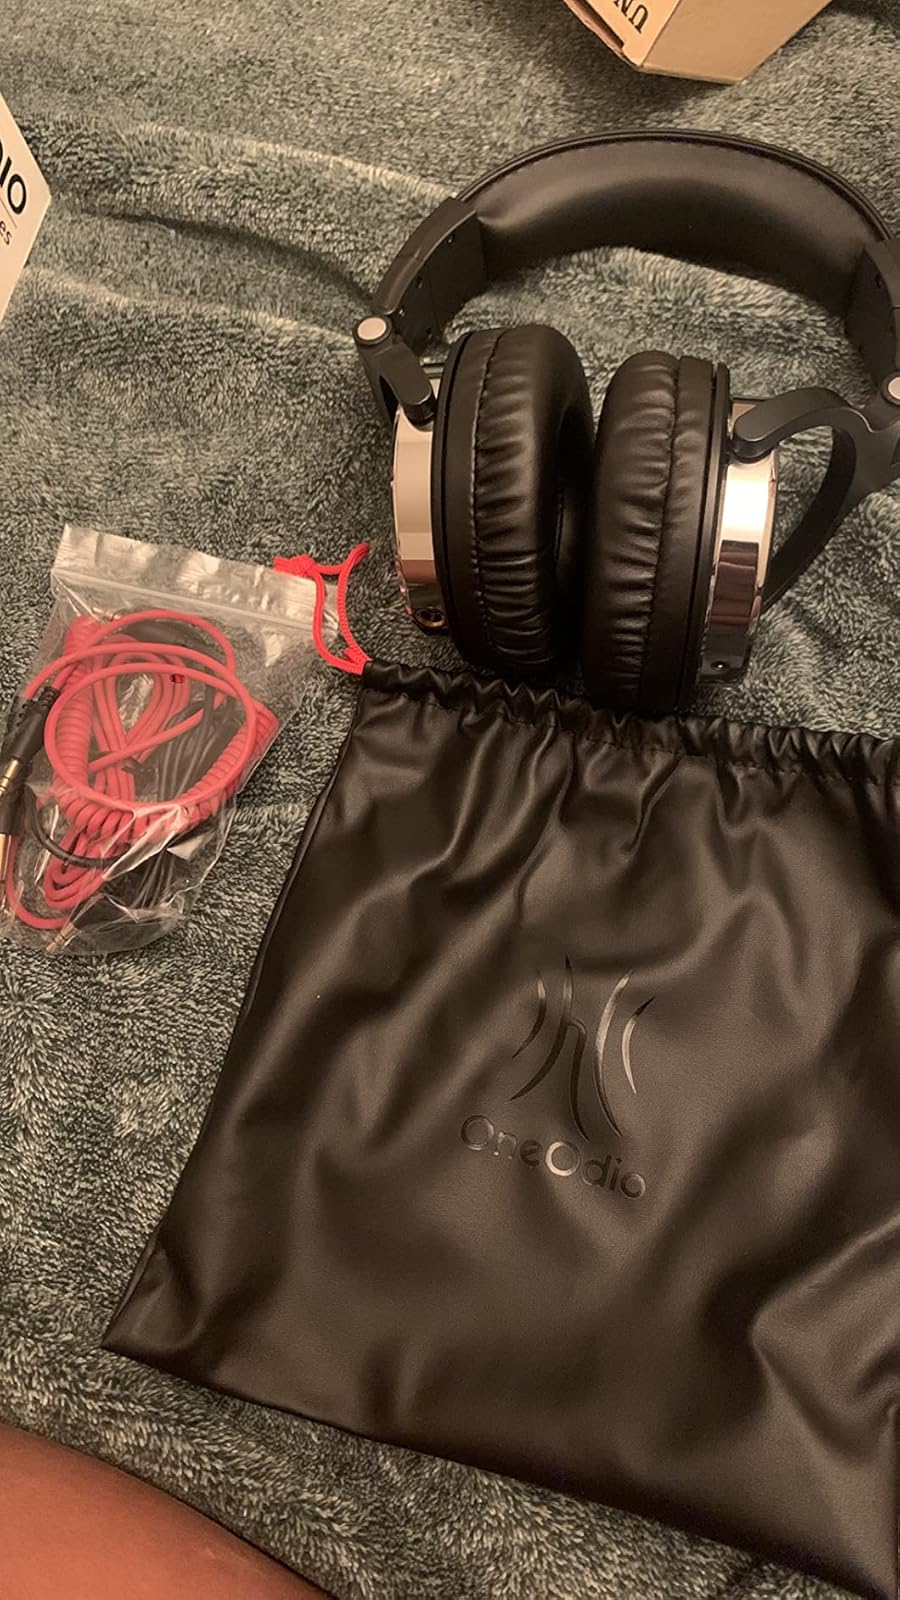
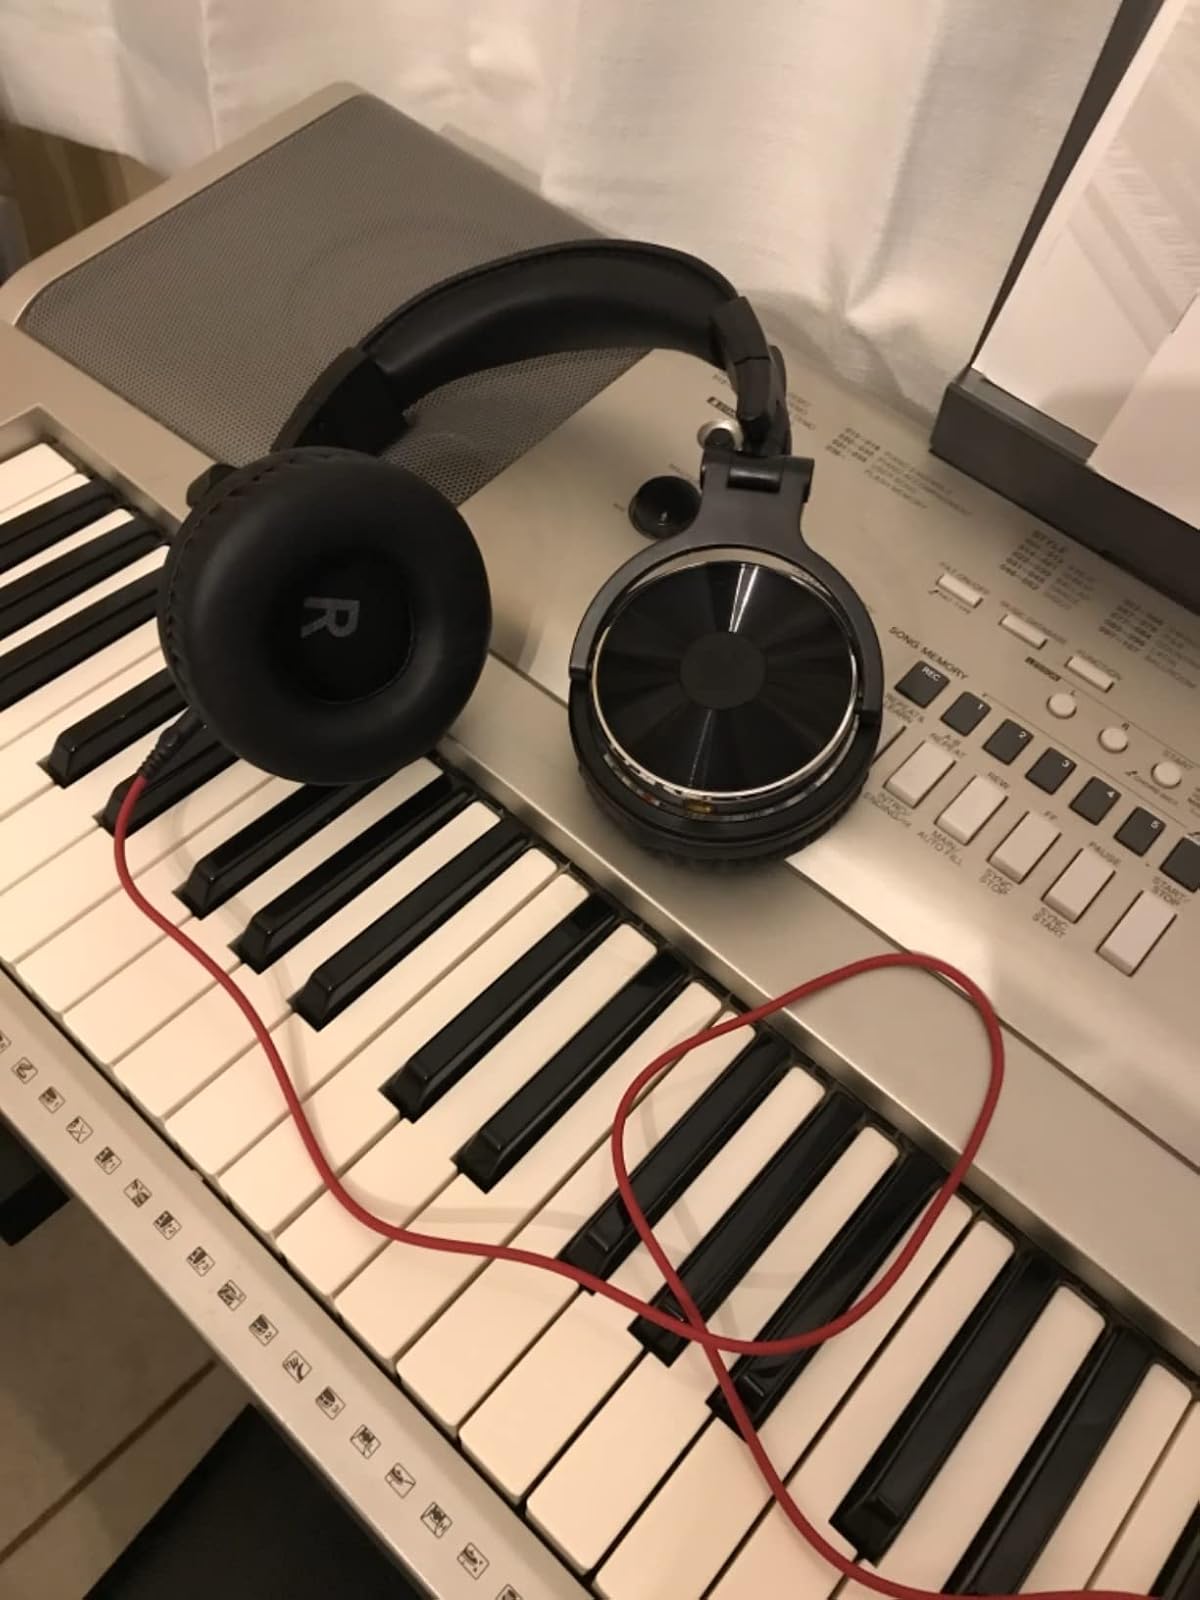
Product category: headphones
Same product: yes